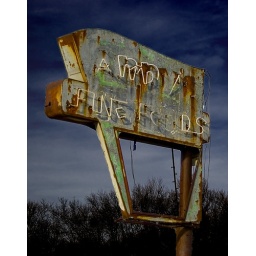
Old sign on Dixie Highway near Grand Blanc, Mi. Added a linear burn to the sky to bring out the blues.